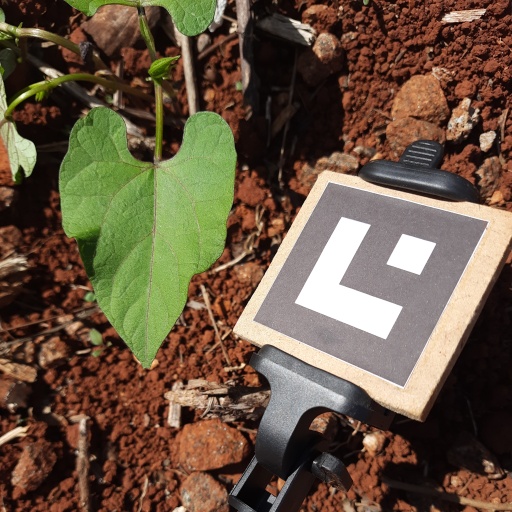
Observations: wavy surface, no eating holes, under sunlight